Lake Owassa

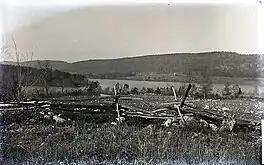
Lake Owassa in Frankford Township, New Jersey, as seen in 1896. Kittatinny Mountain is seen in the background

Lake Owassa (formerly Long Pond) is a freshwater lake within the watershed of the Paulins Kill located in Frankford Township in Sussex County, New Jersey. It is fed from runoff from Kittatinny Mountain along its western flank and by Bear Swamp. Water from Lake Owassa feeds into nearby Culver's Lake (formerly Round Pond) before flowing into the West Branch of the Paulins Kill. It is at an elevation of .